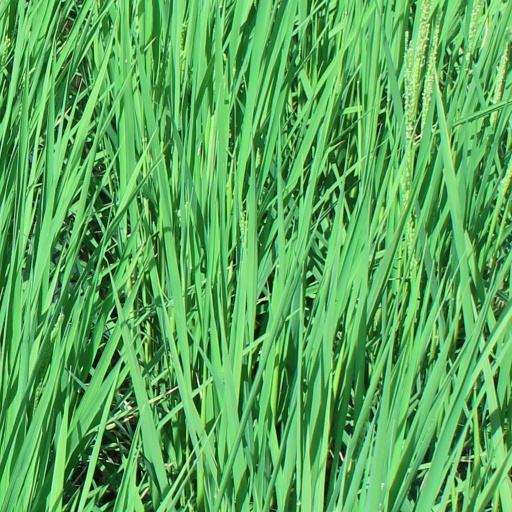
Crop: rice